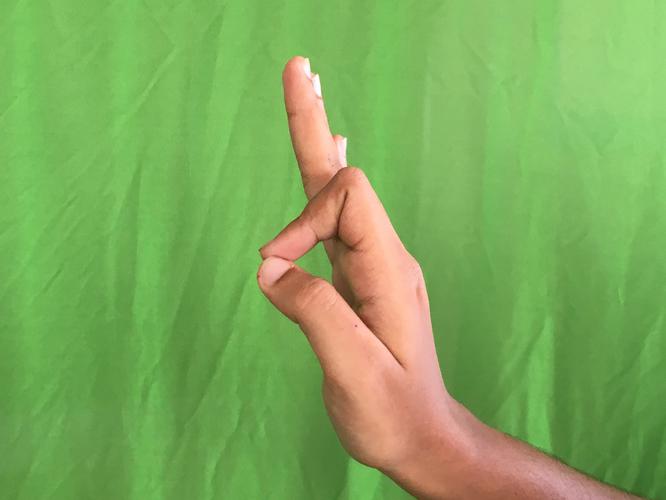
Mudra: Aralam
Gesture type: single_hand